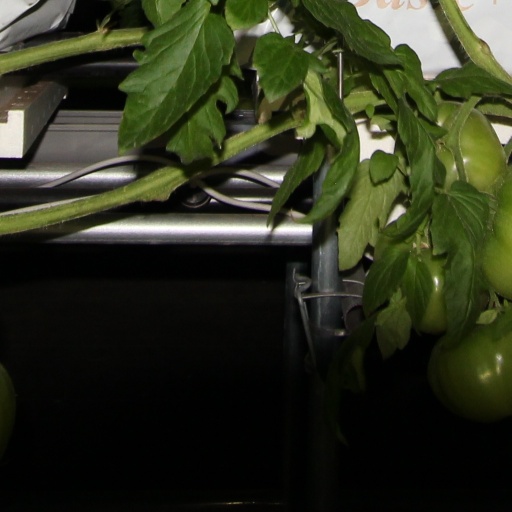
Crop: tomato